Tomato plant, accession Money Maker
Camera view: vertical (180 deg); turntable rotation: 270 degrees
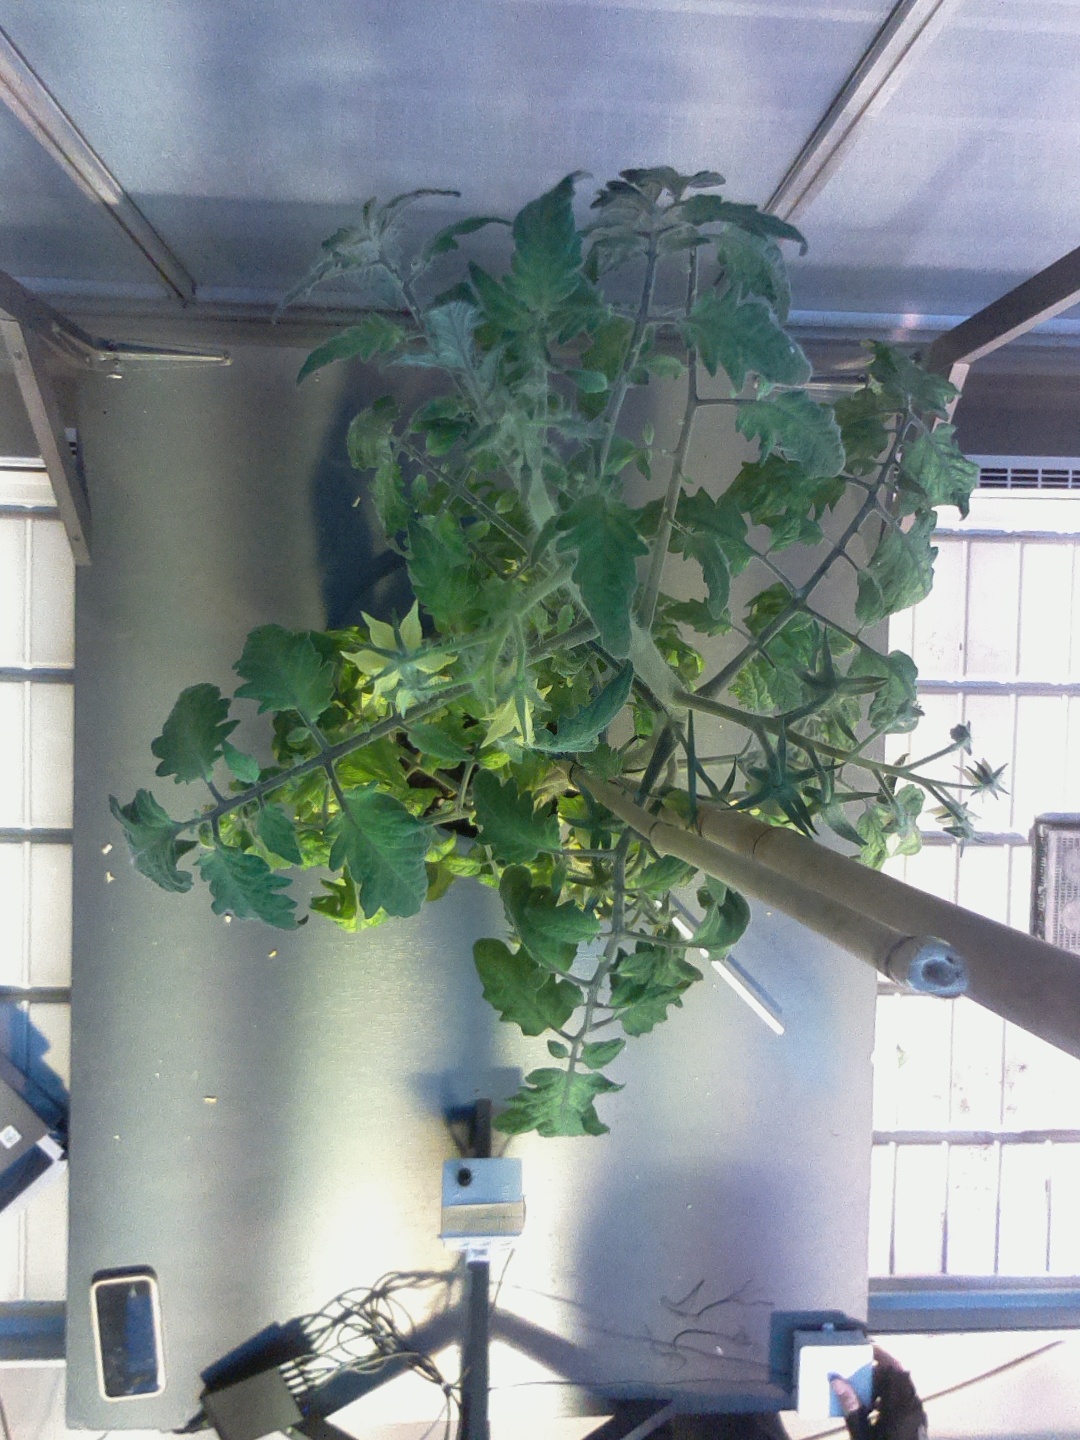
BBCH growth stage 71: 10%-20% of final fruit size